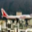
Label: airplane